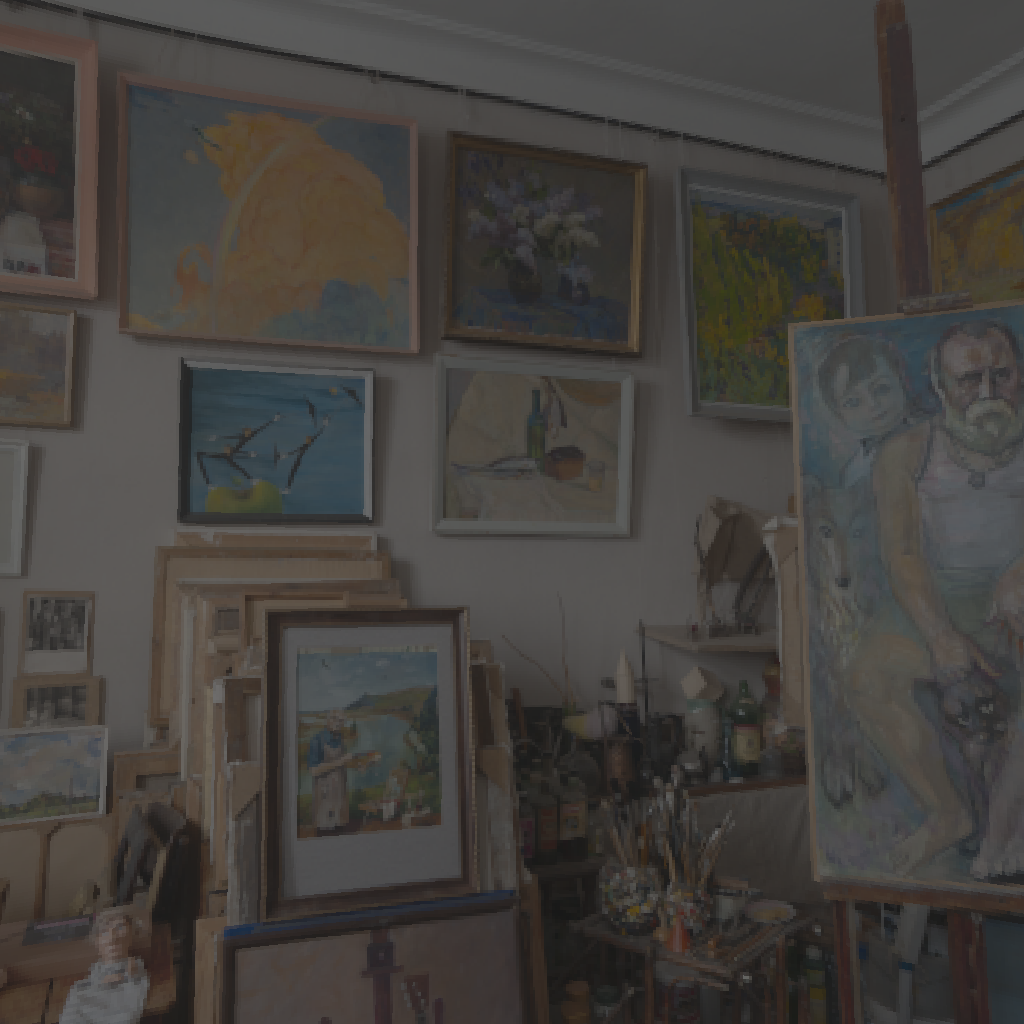
scene-linear HDR photo, Artist Workshop, indoor, with visible sun, painting, canvas, window, art, atelier, urban, midday, low contrast, natural light, high dynamic range, physically based lighting